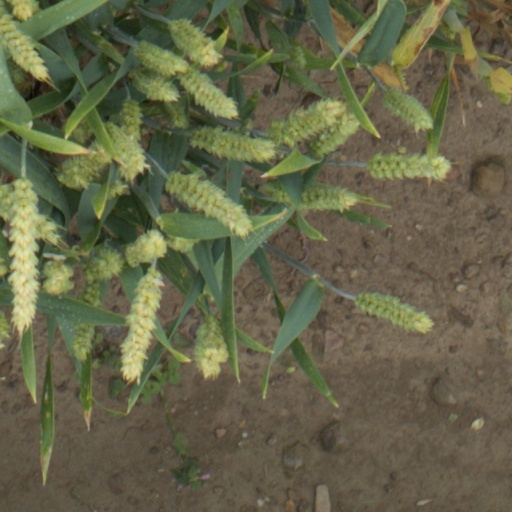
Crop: wheat